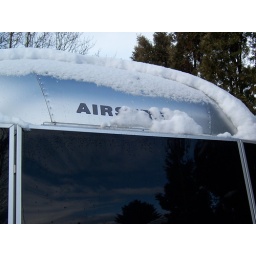
Blue sky and clouds reflected in the Airstream window after the snow. Eugene Oregon. January 2008